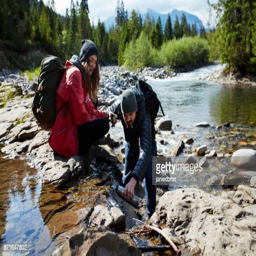
couple crossing the river in mountains